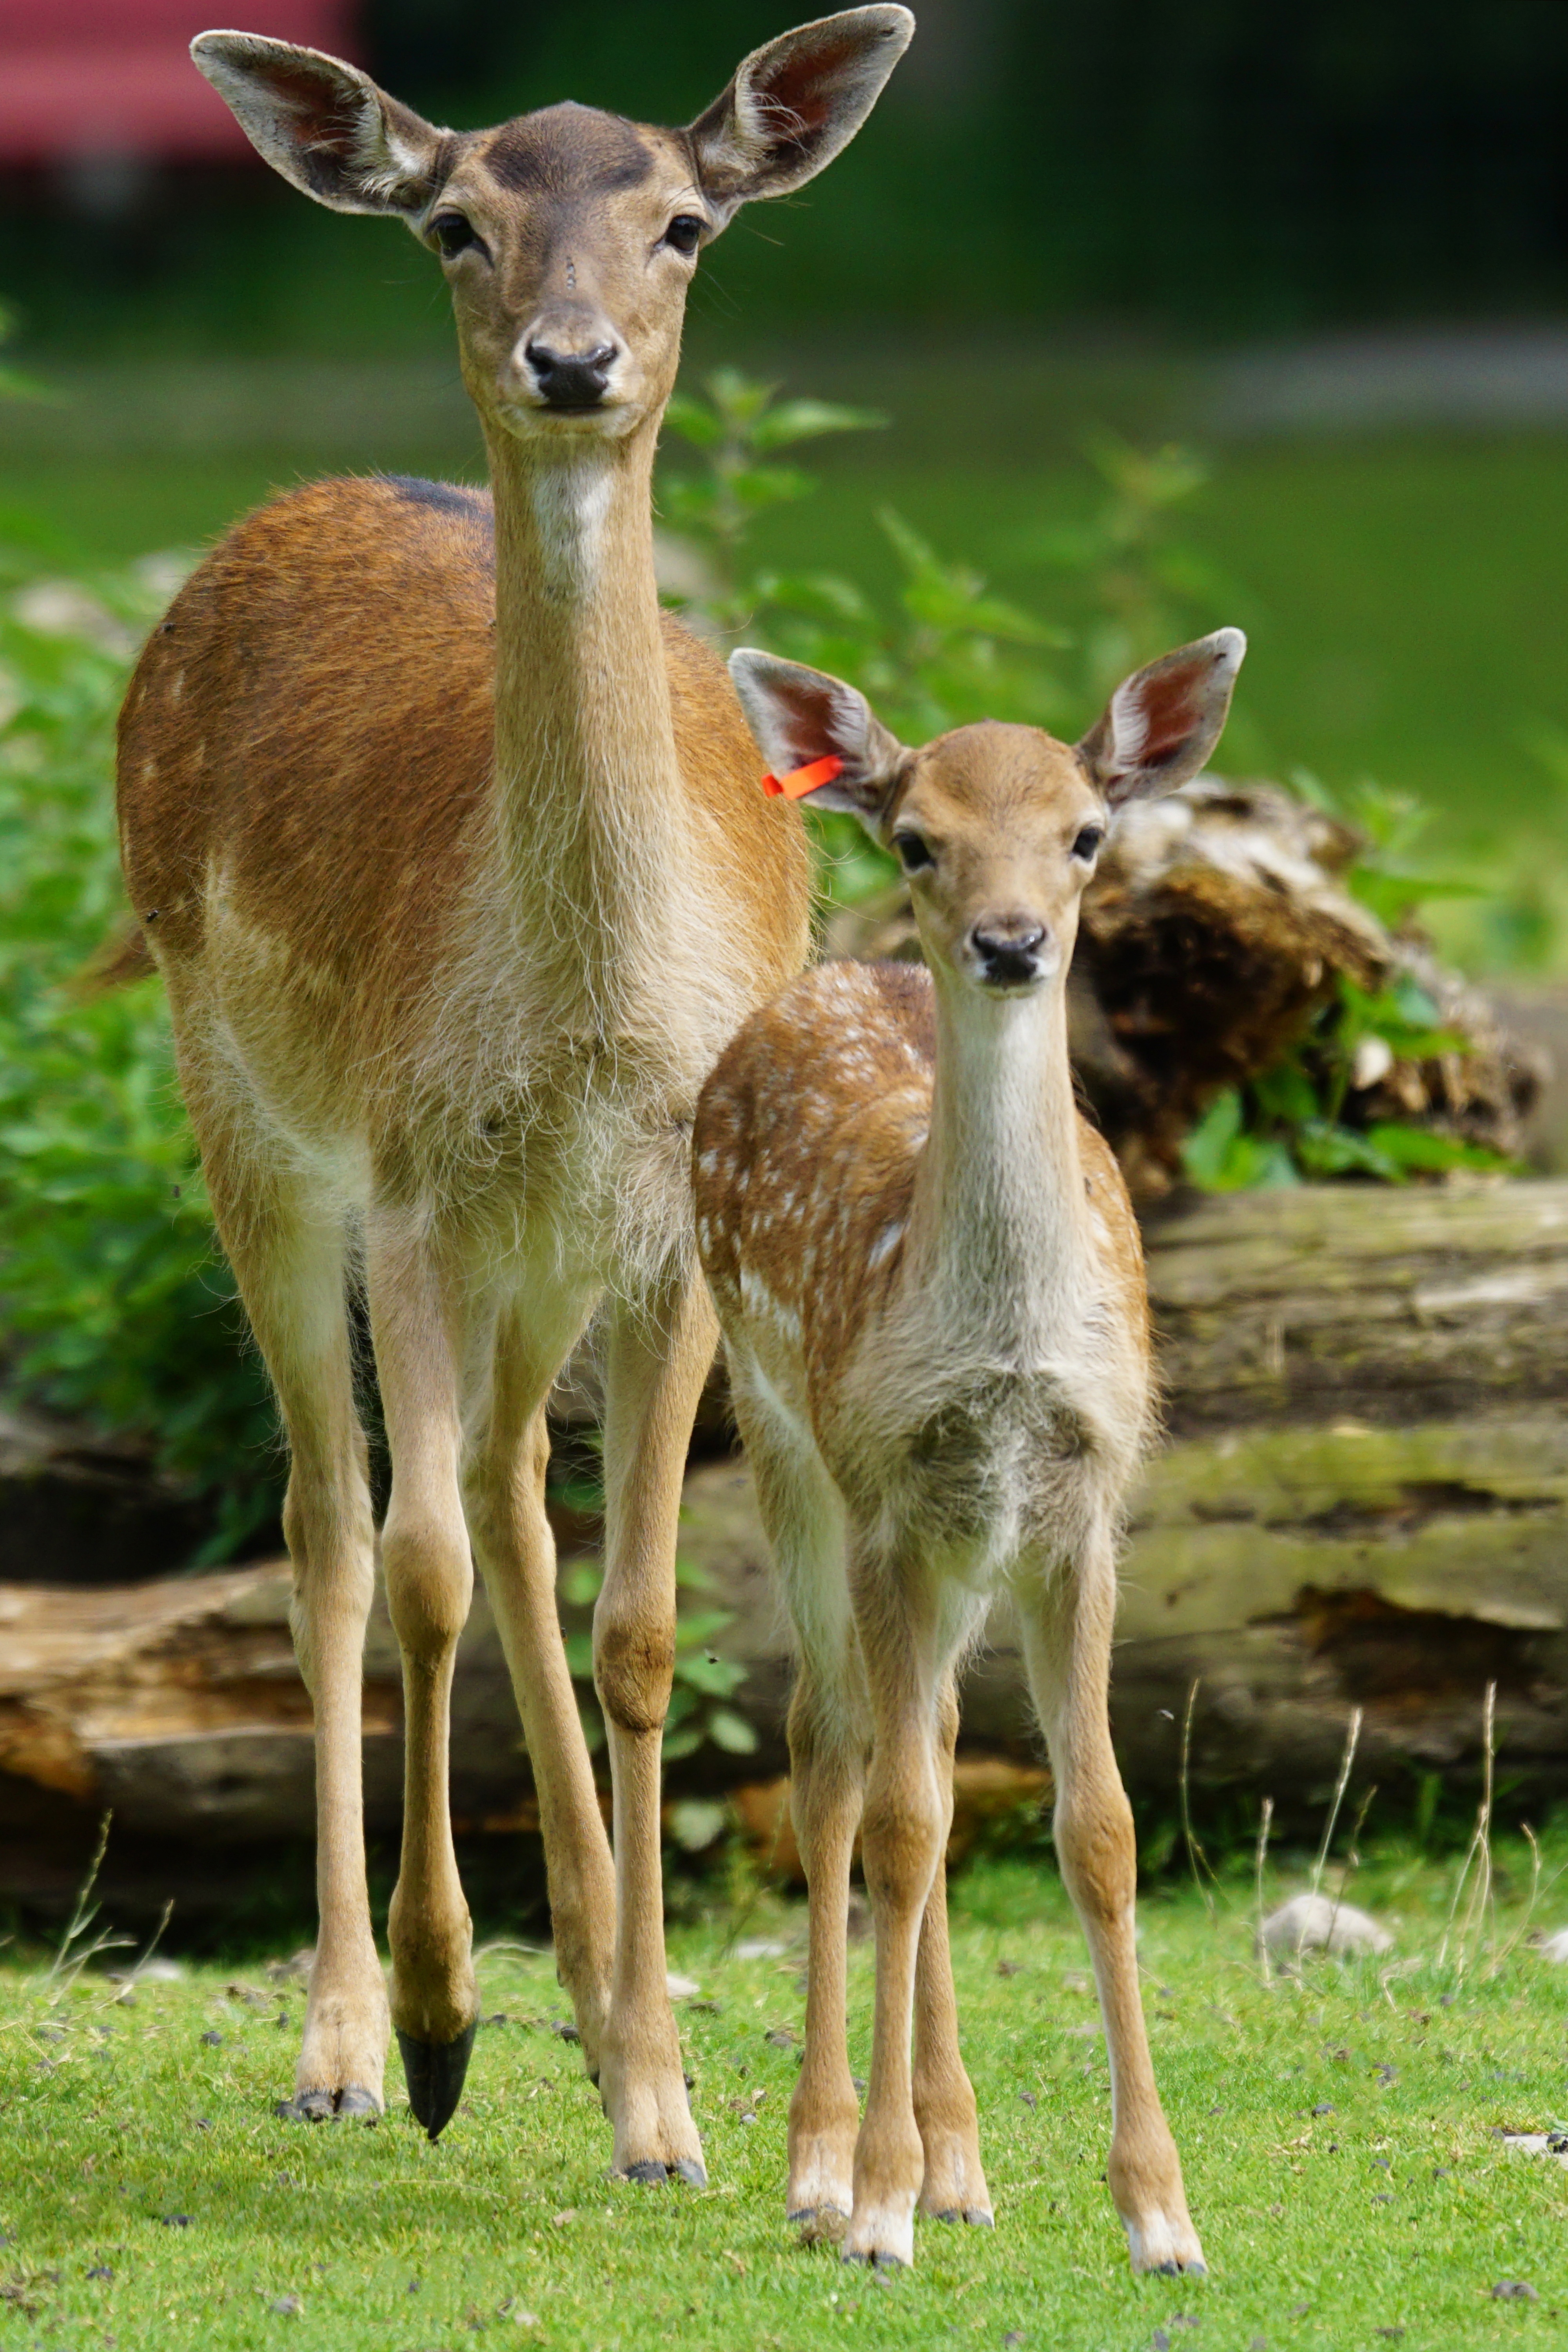
wildlife, deer, young, mammal, fauna, fawn, doe, gazelle, vertebrate, hirsch, fallow deer, dama dama, white tailed deer